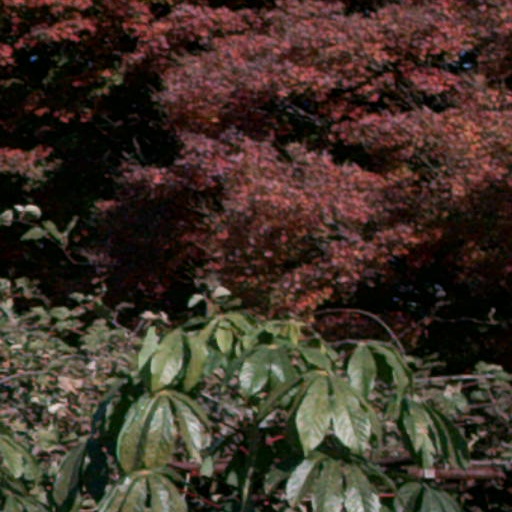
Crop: cassava